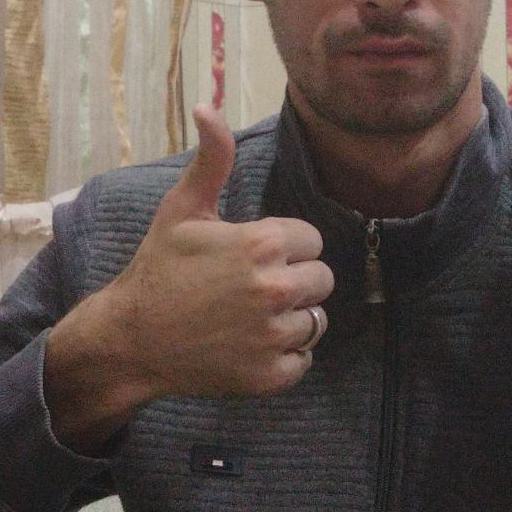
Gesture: like